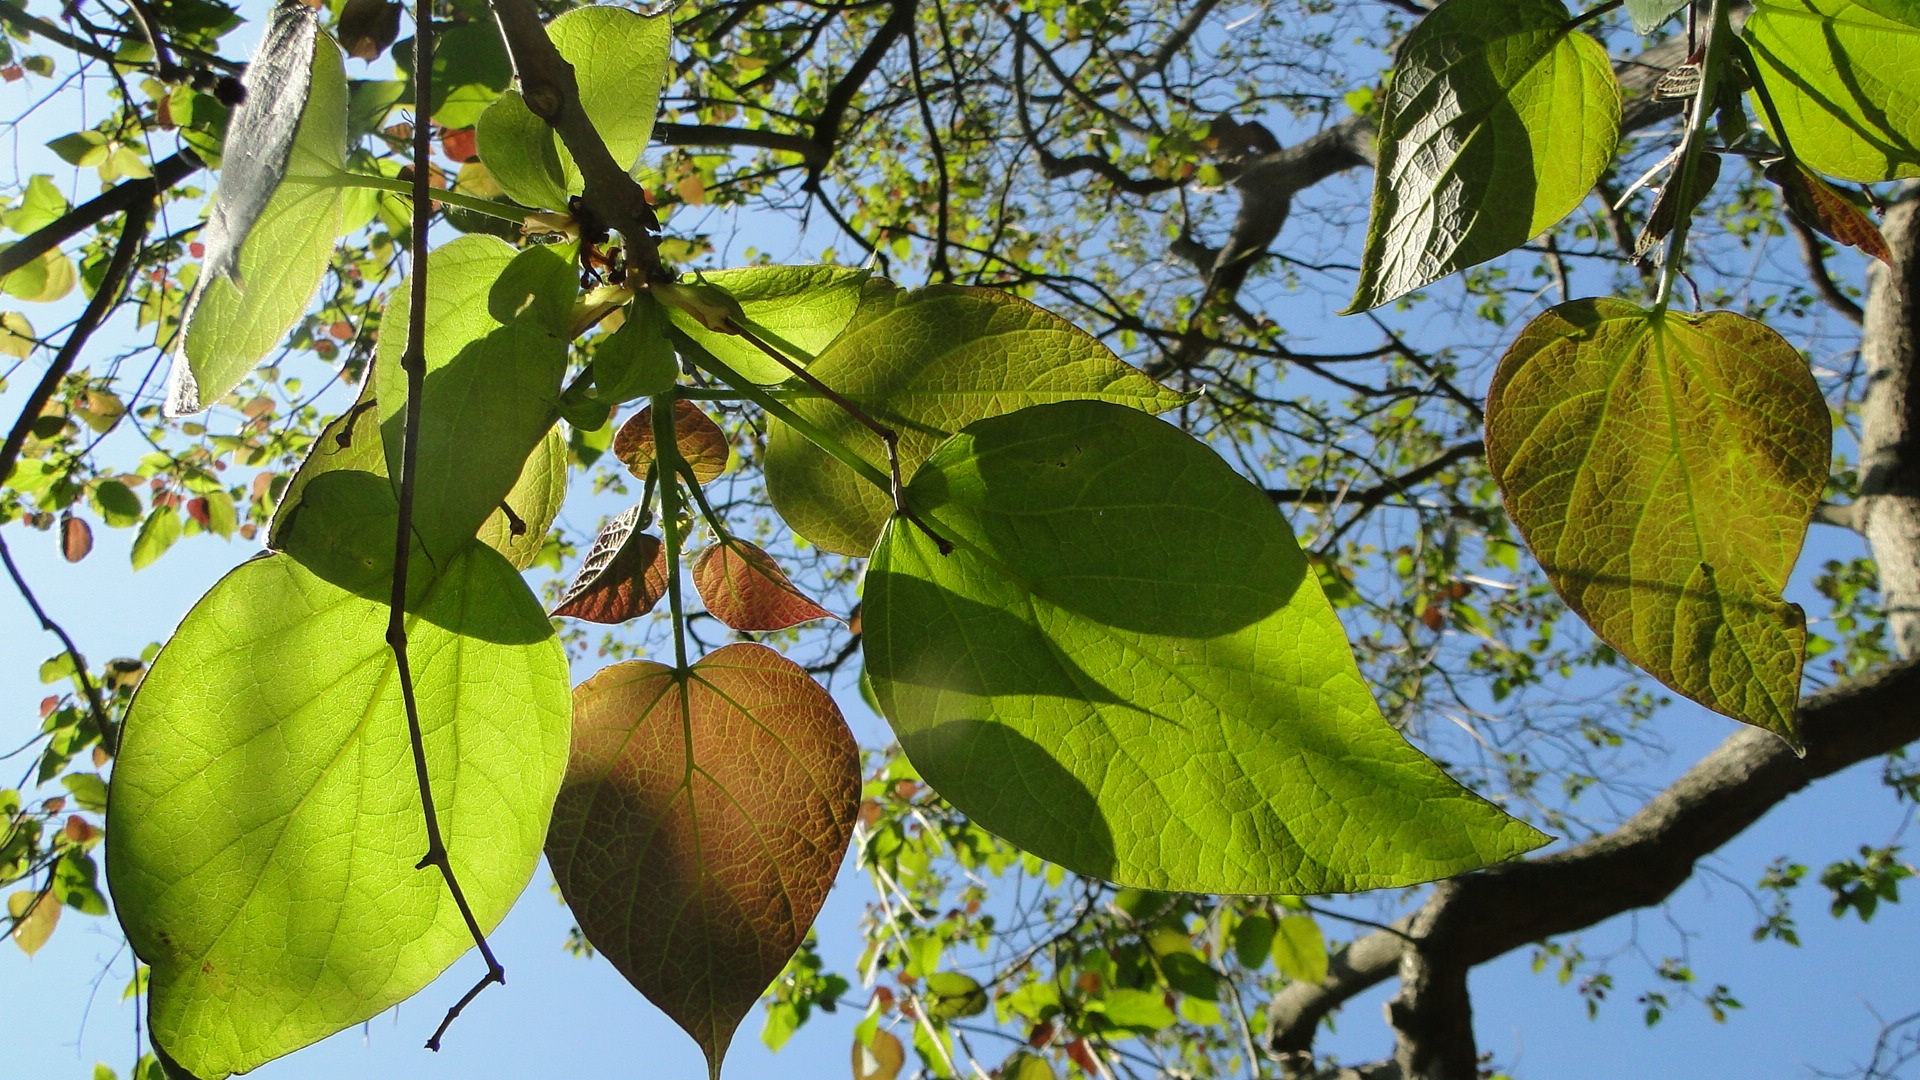
tree, branch, plant, sunlight, leaf, flower, spring, green, produce, autumn, botany, flora, season, leaves, deciduous, flowering plant, catalpa, woody plant, land plant